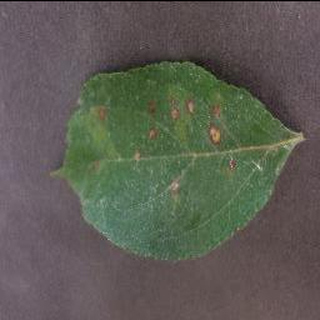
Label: apple_cedar_apple_rust